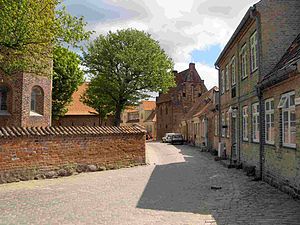
Højbyen (Kalundborg)
Præstegade i Højbyen i Kalundborg.
Højbyen er Kalundborgs gamle bydel indenfor bymuren. Bydelen er anlagt i én proces som et byanlæg med én kirke og to borge. Set i fugleperspektiv har byen form som en linse med en kort nord-sydakse på ca. 200 meter og en øst-vestakse på ca 350 meter med en borg i hver ende. Hovedgaden – Adelgade – blev udlagt som en ret linje mellem de to borge og syd for denne linje blev kirken anlagt på det højeste punkt.